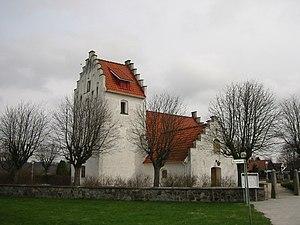
Revingeby est une localité de la commune de Lund en Suède. Il existait entre 1905 et 1939 une ligne de chemin de fer Lund C-Södra Sandby-Revingeby-Harlösa.